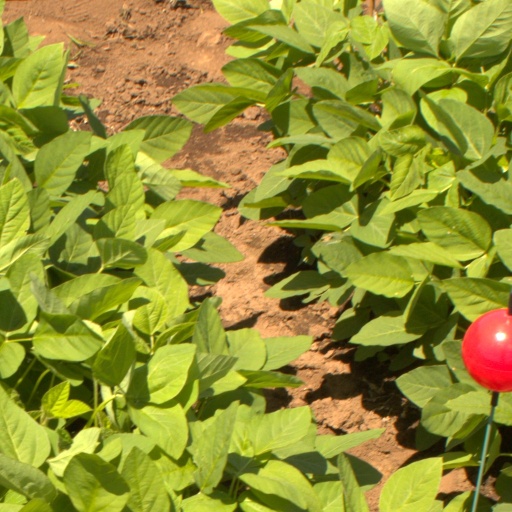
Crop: soybean